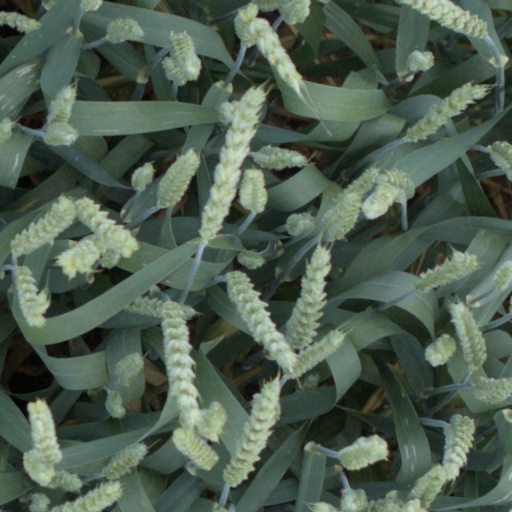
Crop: wheat